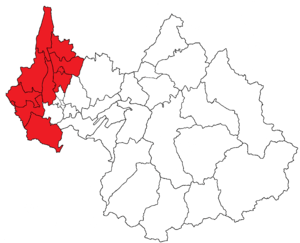
Carte du département français de la Savoie. En rouge est représentée la première circonscription électorale et ses 10 cantons. La principale ville est Aix-les-Bains.
Le Rallye de l'Épine Mont du Chat, plus communément appelé Rallye de l'Épine, est un rallye automobile qui se déroule en France dans le département de la Savoie. Il fut créé en 1986. Il compte pour la coupe de France des rallyes amateur.